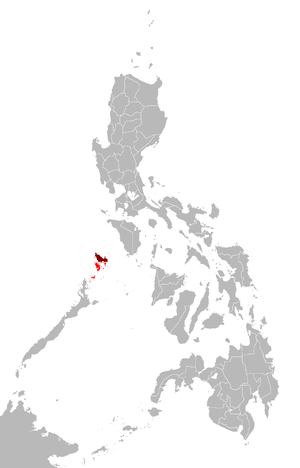
Busuanga est une île des Philippines. Il y avait 45 000 habitants en 2000 sur ses 890 km².